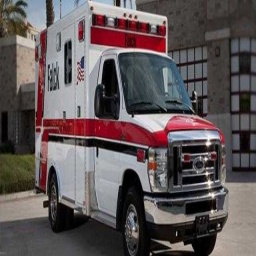
Label: ambulance